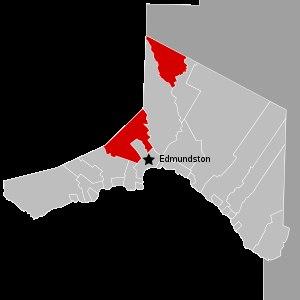
La paroisse de Saint-Jacques est à la fois une paroisse civile et un district de services locaux canadien du comté de Madawaska, au nord-ouest de la province canadienne du Nouveau-Brunswick.